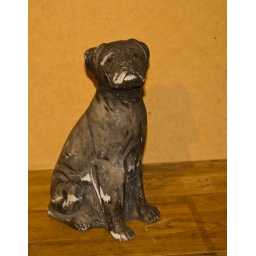
He's a little knocked around but he's a good boy and will still hold the door for you.